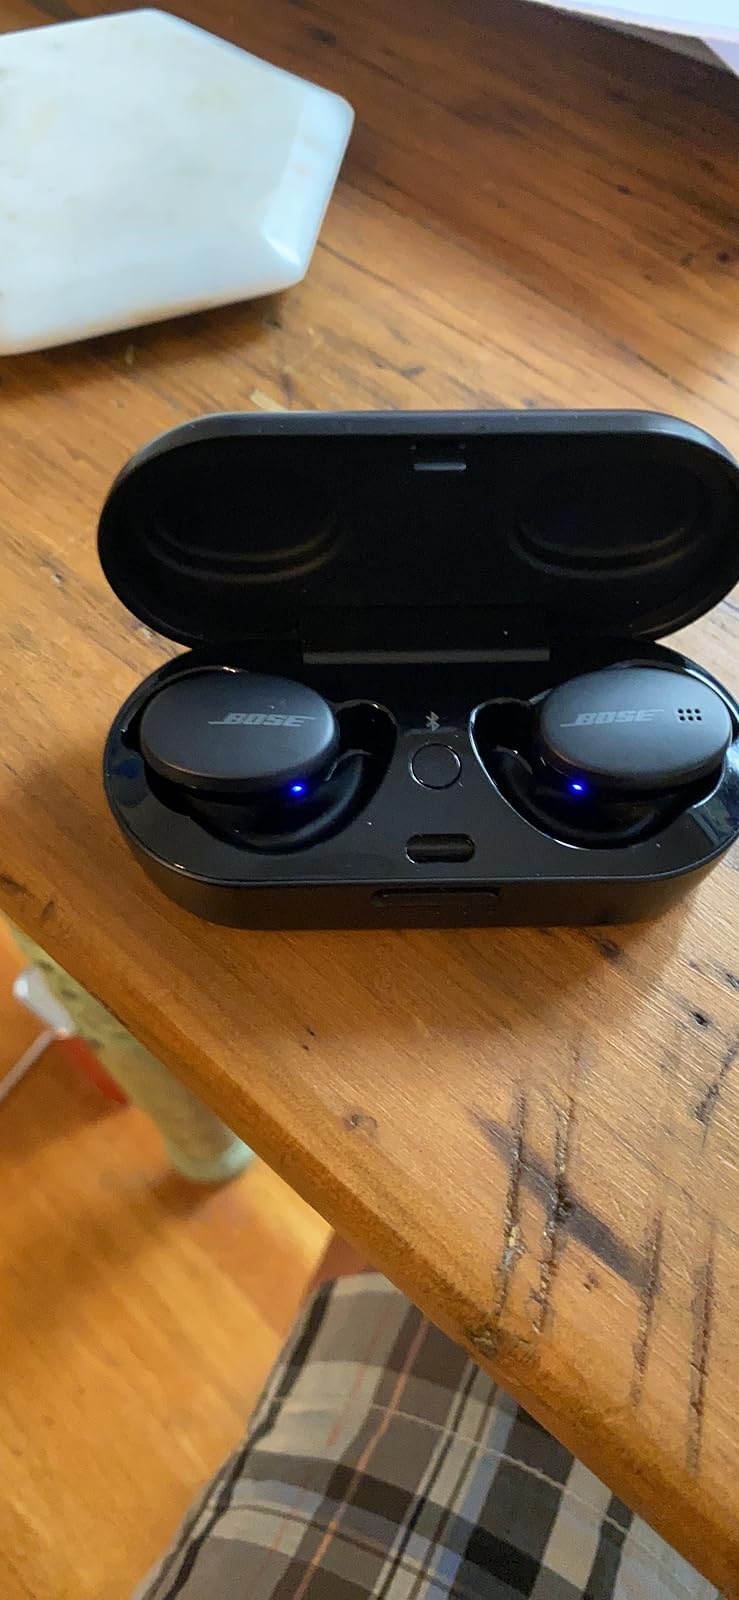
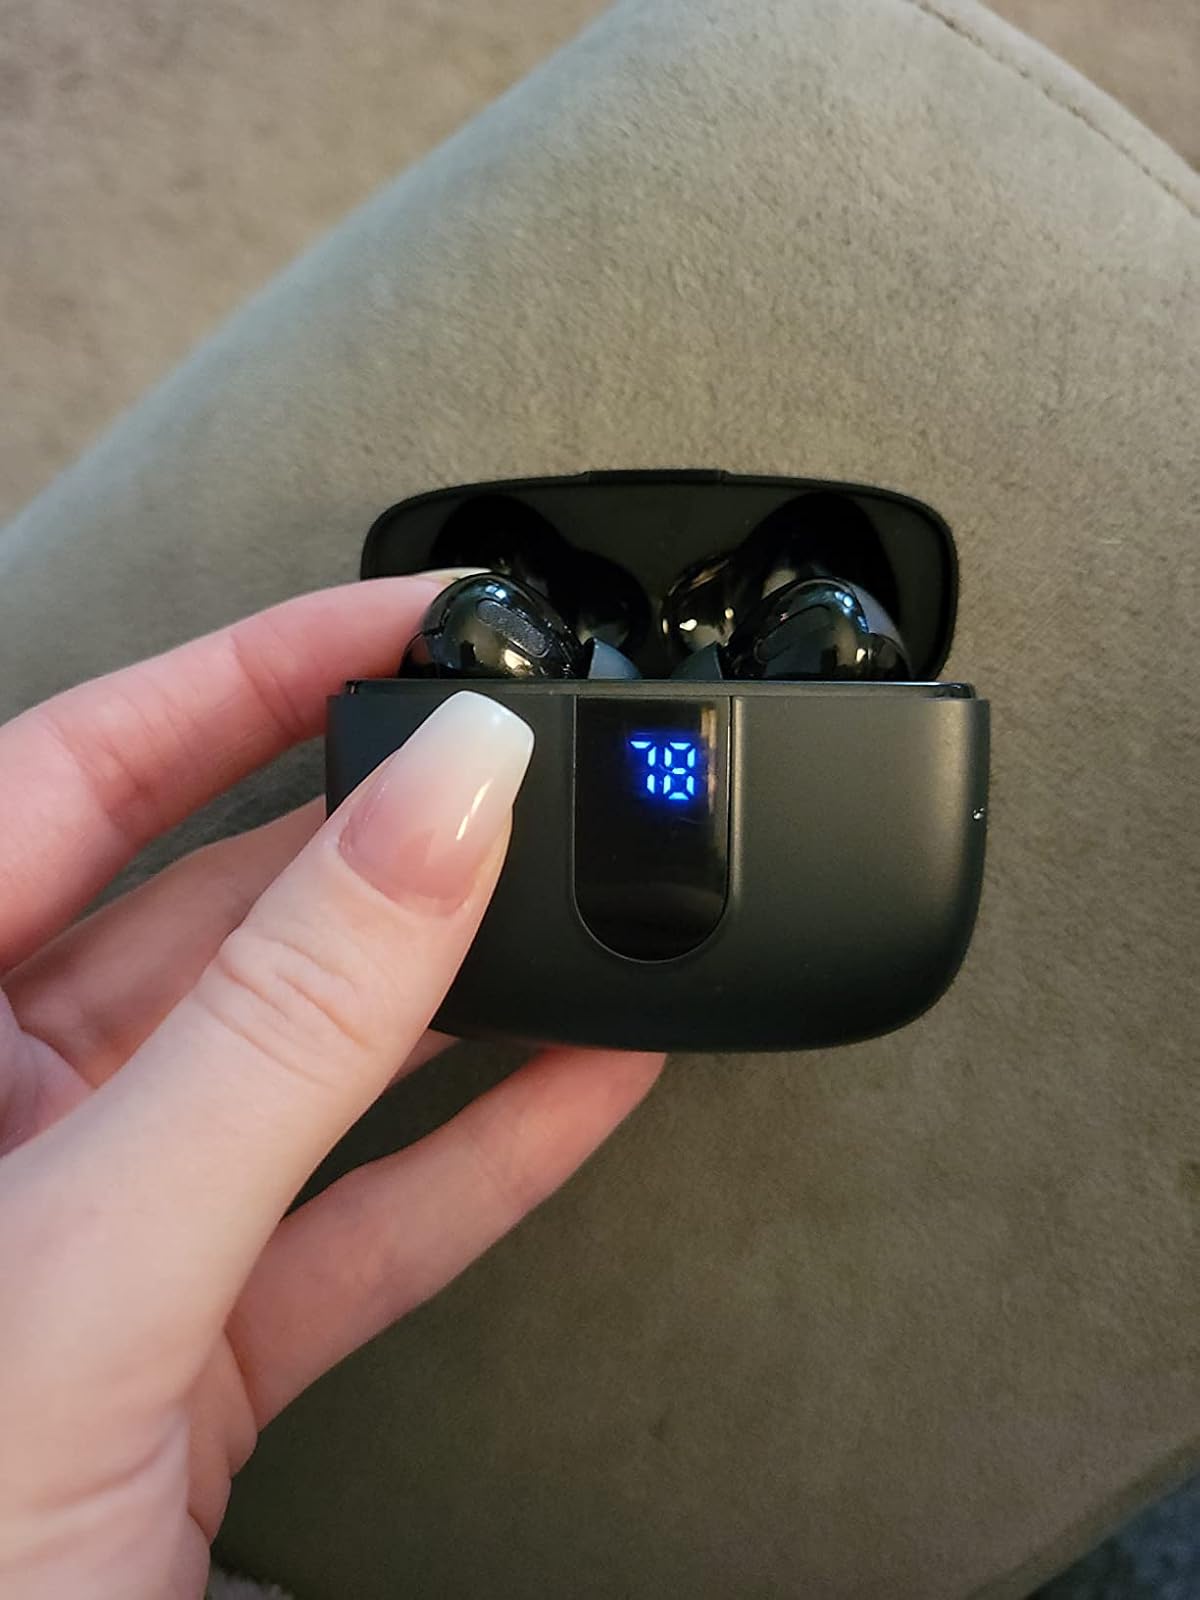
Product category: earbuds
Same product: no